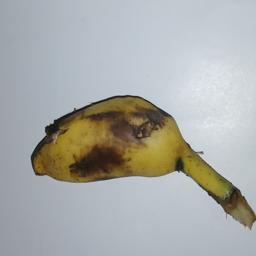
Banana variety: Champa Kola